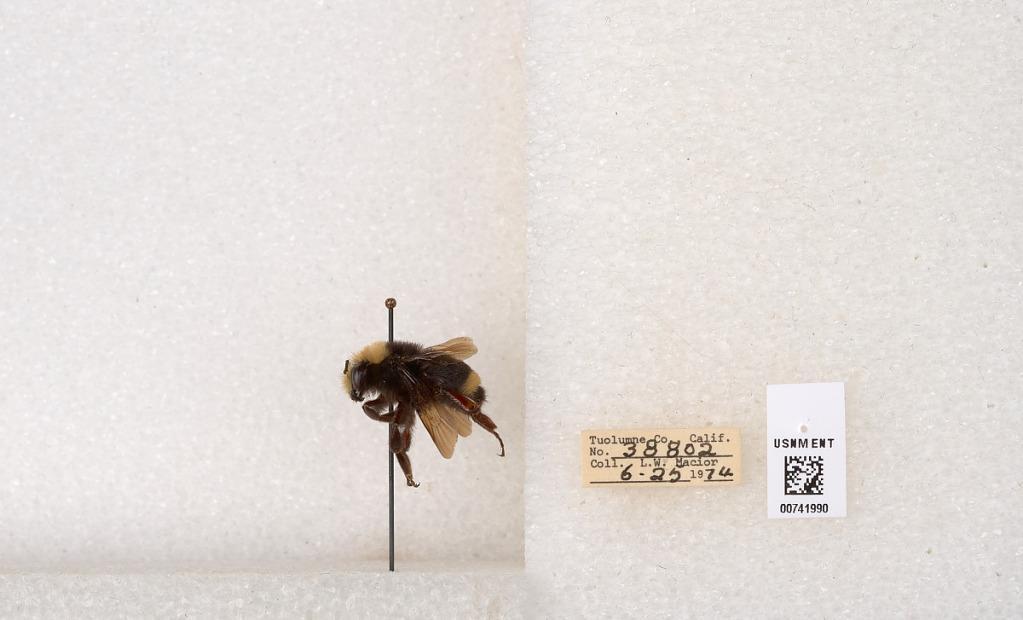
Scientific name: Bombus (Pyrobombus) vosnesenskii Radoszkowski
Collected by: L. Macior
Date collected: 1974-6-25
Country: United States
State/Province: California
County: Tuolumne
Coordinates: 37.9712, -120.228